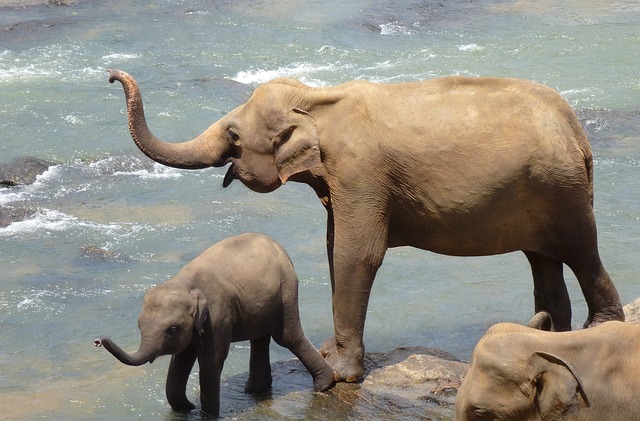
Label: elephant